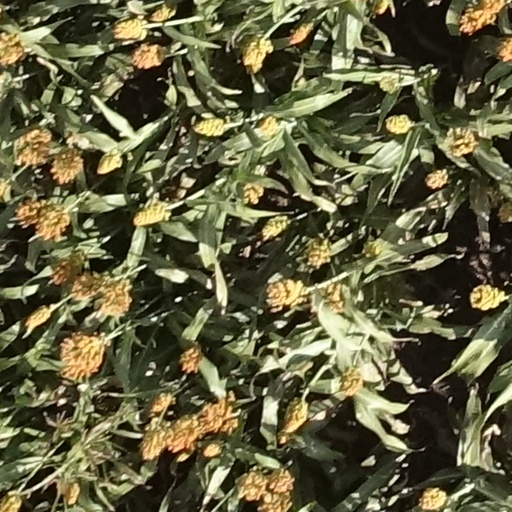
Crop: sorghum